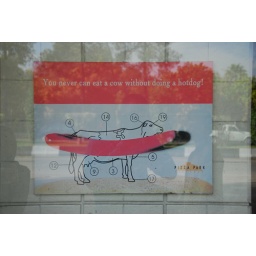
not quite sure what this sign (in the window of a pizza restaurant in shiraz) attempts to convey